Qianling Mausoleum

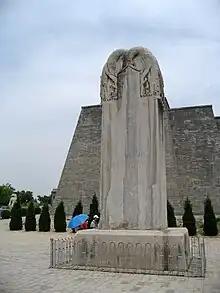
This tall 'Uncharactered Stele' built to commemorate Wu Zetian is located to the east of Phoenix Gate within the Qianling Mausoleum. Unlike other tablets located at the site, it has no written inscriptions. It weighs 98 tonnes and is decorated with sculpted dragons.

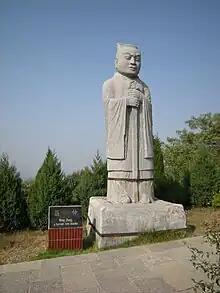
A stone carved guardian statue along the Spirit Way

Emperor Gaozong's mausoleum complex was completed in 684 following his death a year earlier. After her death, Wu Zetian was interred in a joint burial with Emperor Gaozong at Qianling on July 2, 706. There are Tang dynasty funerary epitaphs in the tombs of her son Li Xián (Crown Prince Zhanghuai, 653–84), grandson Li Chongrun (Prince of Shao, posthumously honored Crown Prince Yide, 682–701), and granddaughter Li Xianhui (Lady Yongtai, posthumously honored as Princess Yongtai, 684–701) in the mausoleum that are inscribed with the date of burial as 706 AD, allowing historians to accurately date the structures and artwork of the tombs. In fact, the Sui and Tang dynasty practice of interring an epitaph that records the person's name, rank, and dates of death and burial was consistent amongst tombs for the imperial family and high court officials. Both the "Old Book of Tang" and "New Book of Tang" record that, in 706, Wu Zetian's son Emperor Zhongzong ( 684, 705–10, Li Chongrun's and Li Xianhui's father and Li Xián's brother) exonerated the victims of Wu Zetian's political purges and provided them with honorable burials, including the princess and two princes. Besides the attendant tombs of the royal family members, two others that have been excavated belong to Chancellor Xue Yuanchao (622–83) and General of the Left Guard Li Jinxing.